Clarksville, Tennessee

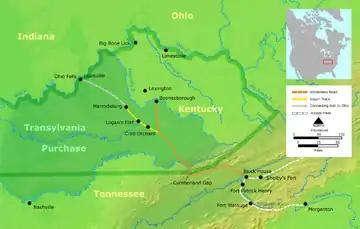
The Transylvania Purchase, bought from the Cherokee tribe, stretches from Sycamore Shoals in Elizabethton, Tennessee, to the Wilderness Road into Kentucky.

The area around Clarksville was first surveyed by Thomas Hutchins in 1768. He identified Red Paint Hill, a rock bluff at the confluence of the Cumberland and Red Rivers, as a navigational landmark.